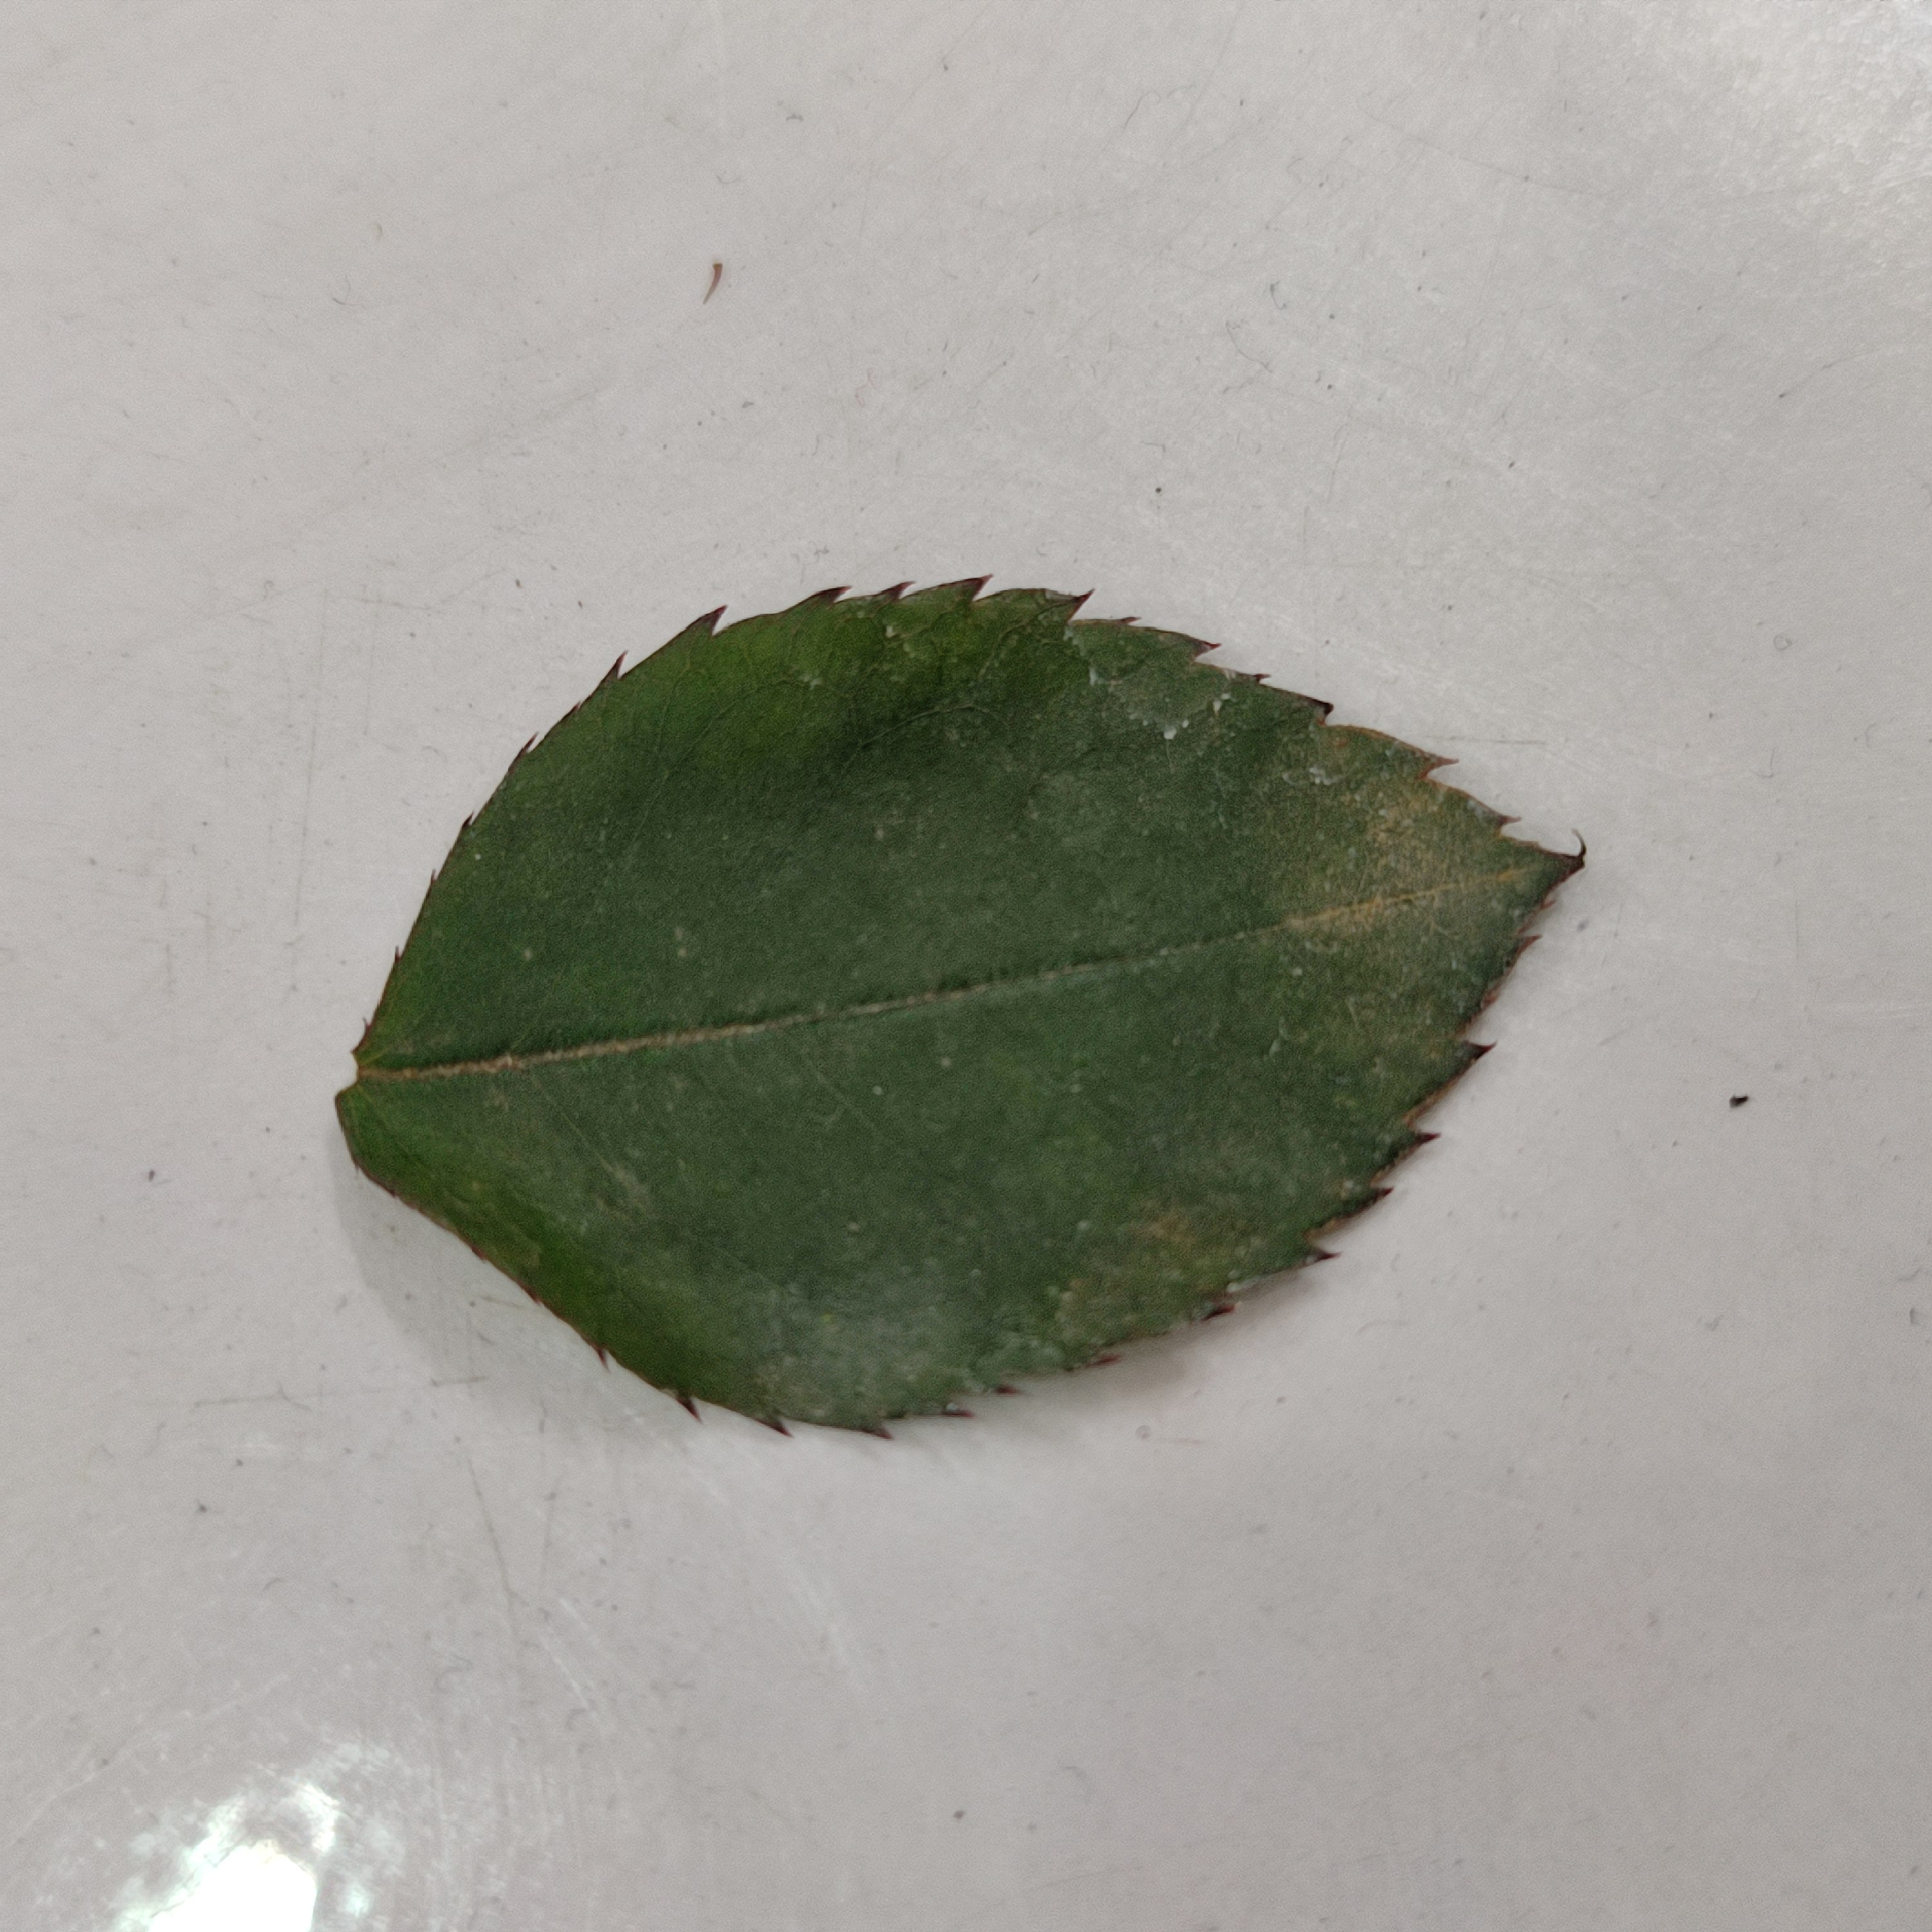
Label: Healthy Leaf